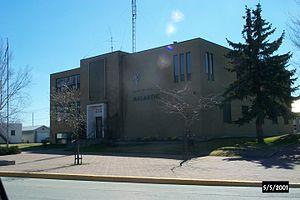
Photo de l'hôtel de ville de Malartic